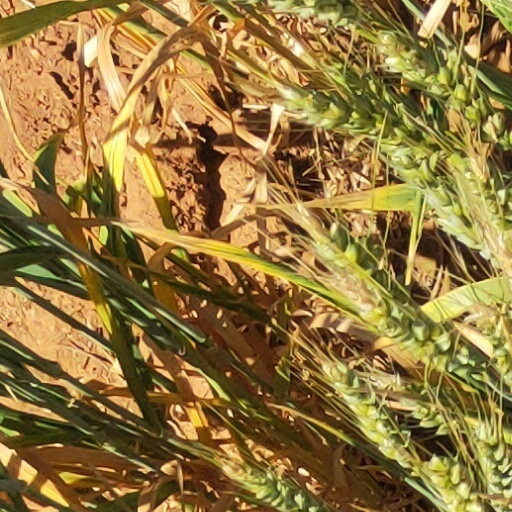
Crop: wheat